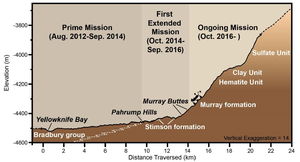
L'exploration de Mars par Curiosity est le déroulement de la mission du rover de Mars Science Laboratory développé par la NASA sur la planète Mars après son atterrissage dans le cratère Gale le 6 août 2012. Le véhicule dispose de 75 kg d'équipements scientifiques et a pour objectif de déterminer si l'environnement martien a pu, dans le passé, permettre l'apparition de la vie.